Penwith

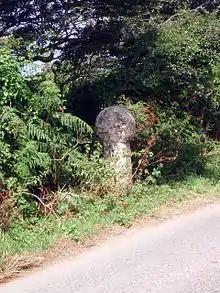
Celtic cross near St Loy's Cove, St Buryan

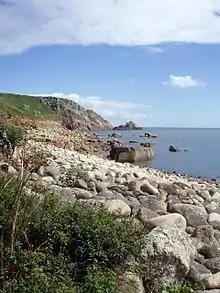
Rocky cove at St Loy in the south of the district

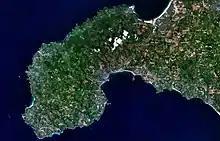
Satellite image of the Penwith peninsula

Penwith is an area of Cornwall, England, located on the peninsula of the same name. It is also the name of a former local government district, whose council was based in Penzance. The area is named after one of the ancient administrative hundreds of Cornwall which derives from two Cornish words, "penn" meaning 'headland' and "wydh" meaning 'at the end'.